United States Army Special Operations Command

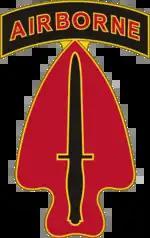
The USASOC CSIB is also worn by 1st SFOD-D/Task Force Green soldiers

The 1st Special Forces Operational Detachment-Delta (1st SFOD-D), commonly referred to as Delta Force, Combat Applications Group (CAG), "The Unit", Army Compartmented Element, or within the Joint Special Operations Command (JSOC) as Task Force Green, is an elite special mission unit of the United States Army, under the organization of USASOC, but controlled by JSOC. It is used for hostage rescue and counterterrorism, as well as direct action and reconnaissance against high-value targets. 1st SFOD-D and its U.S. Navy and U.S. Air Force counterparts, DEVGRU, "SEAL Team 6", and the 24th Special Tactics Squadron, perform the most highly complex and dangerous missions in the U.S. military. These units are also often referred to as "Tier One" and "special mission units" by the U.S. government.